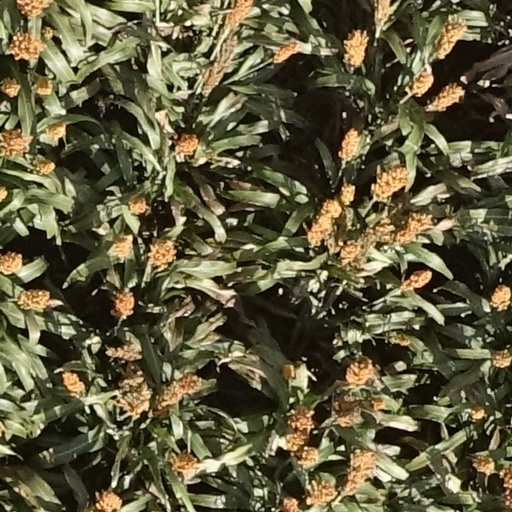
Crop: sorghum